Virginia State Route 267

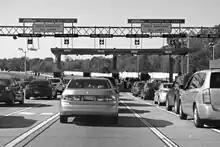
Mainline toll plaza at the eastern end of the Dulles Toll Road, just west of the interchange with the Capital Beltway.

Since the opening of the Dulles Toll Road, the only major modification to the Access Road has been the construction of the Silver Line inside the median, and the construction of a flyover exit ramp from the eastbound Access Road to State Route 7. This ramp bypasses congestion associated with the main toll plaza, where traffic from Dulles Airport attempts to exit at Route 7.